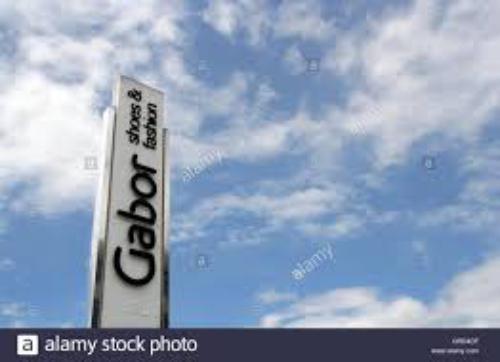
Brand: Gabor
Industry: Clothes